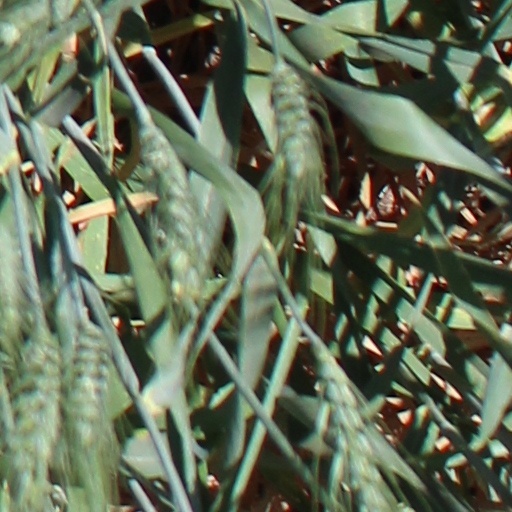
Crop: wheat